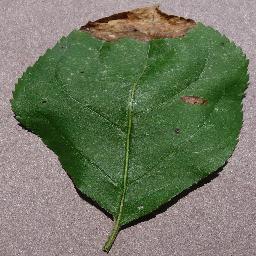
Label: Apple___Black_rot